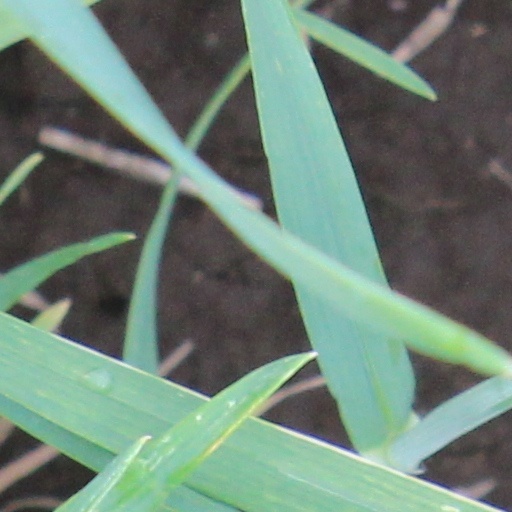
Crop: wheat